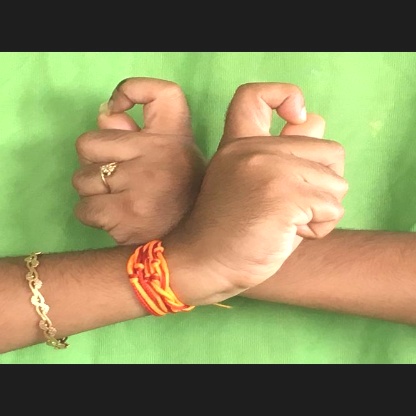
Mudra: Berunda